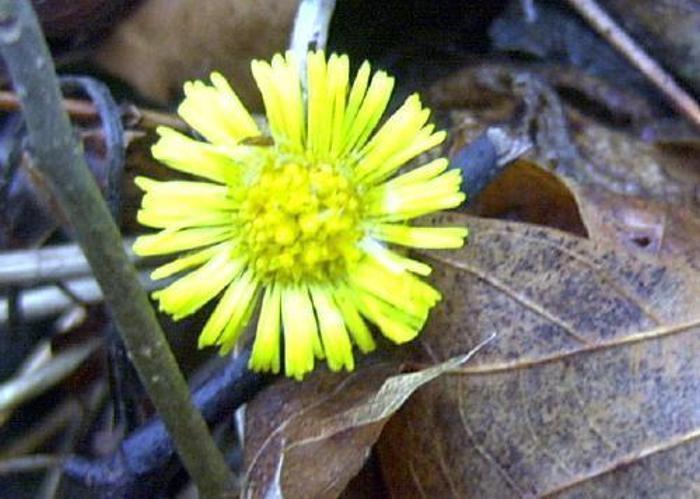
Flower: Coltsfoot